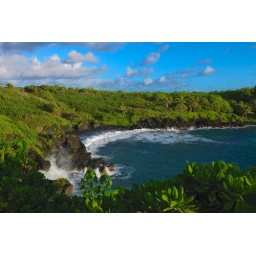
Wai'anapanapa black sand beach in Hana Maui